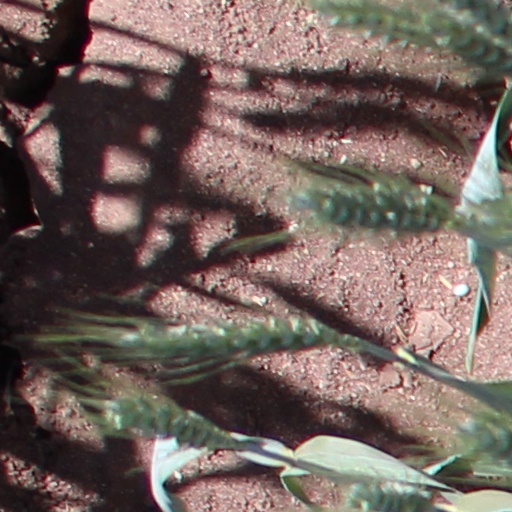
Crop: wheat